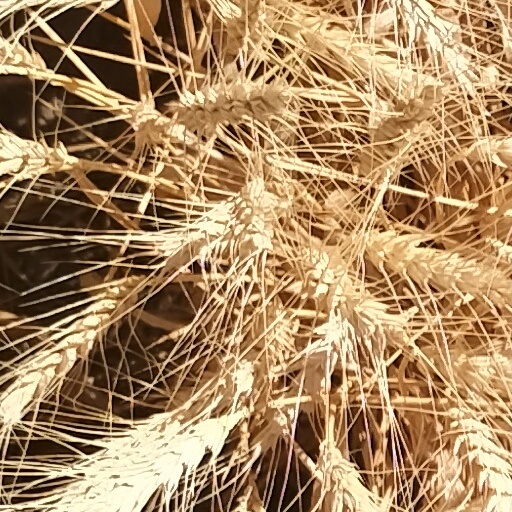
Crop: wheat